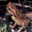
Label: frog